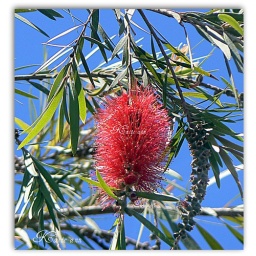
This looks like the bottle brush plant back in England......but this is on a tree